Henry Raikes

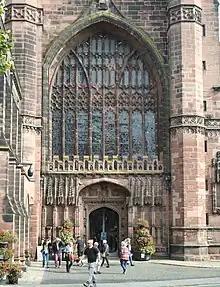
The west door of Chester Cathedral

In November 1830, Raikes was appointed Chancellor of Chester following the death, at the age of 85, of the Rev. Dr. Thomas Parkinson, his non-resident predecessor who had not set foot in Chester for at least five years.